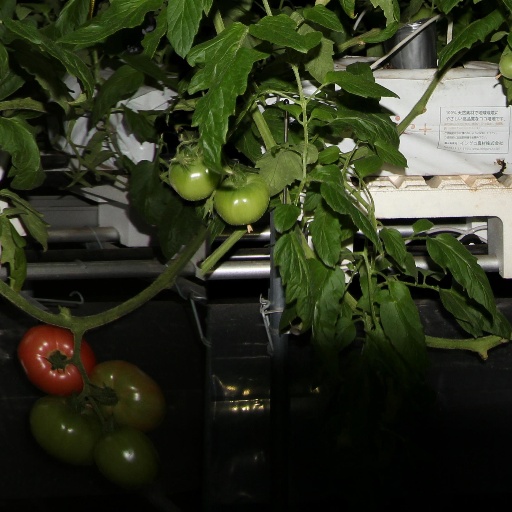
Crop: tomato